Royal Factory of La Moncloa

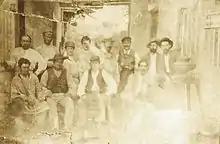
Royal Factory of La Moncloa, 1883

Royal Factory of La Moncloa (Spanish: "Real Fábrica de La Moncloa"; variations: Moncloa Porcelain Factory, or Royal Porcelain Factory and Thin Earthenware of the Moncloa, or Real Fábrica de Loza de la Moncloa) was a Spanish manufacturing plant for porcelain and ceramics which was in operation in the 19th century. The Royal Factory of La Moncloa was located in Moncloa-Aravaca, Madrid, in a place called the Granjilla of Jeronimos in .